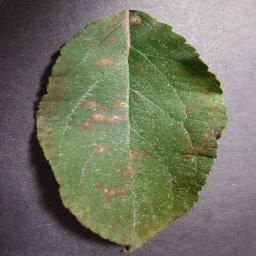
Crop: apple
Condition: cedar_rust